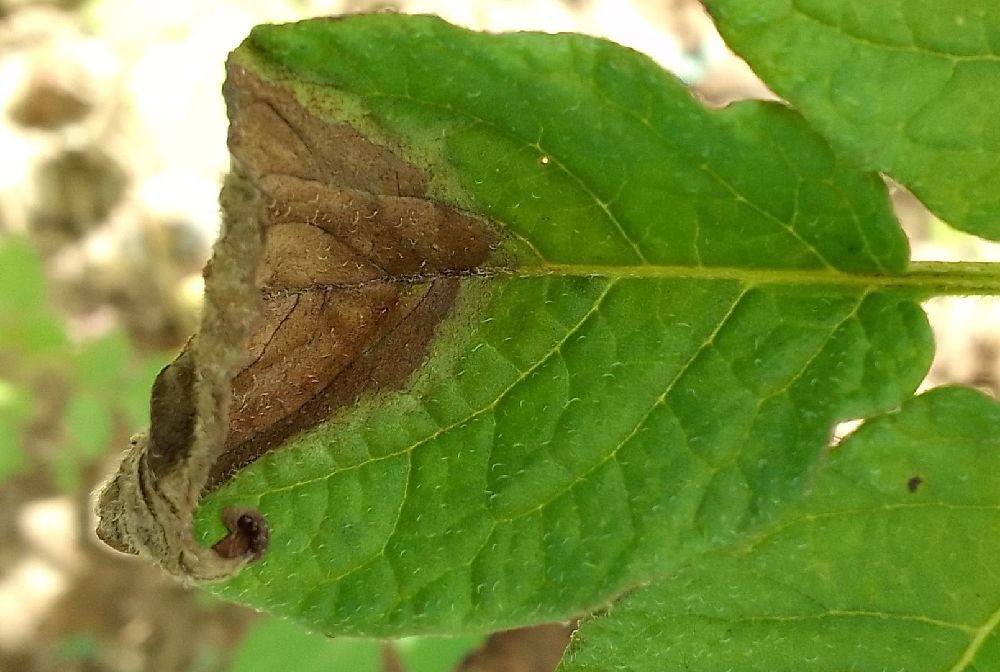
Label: Late blight